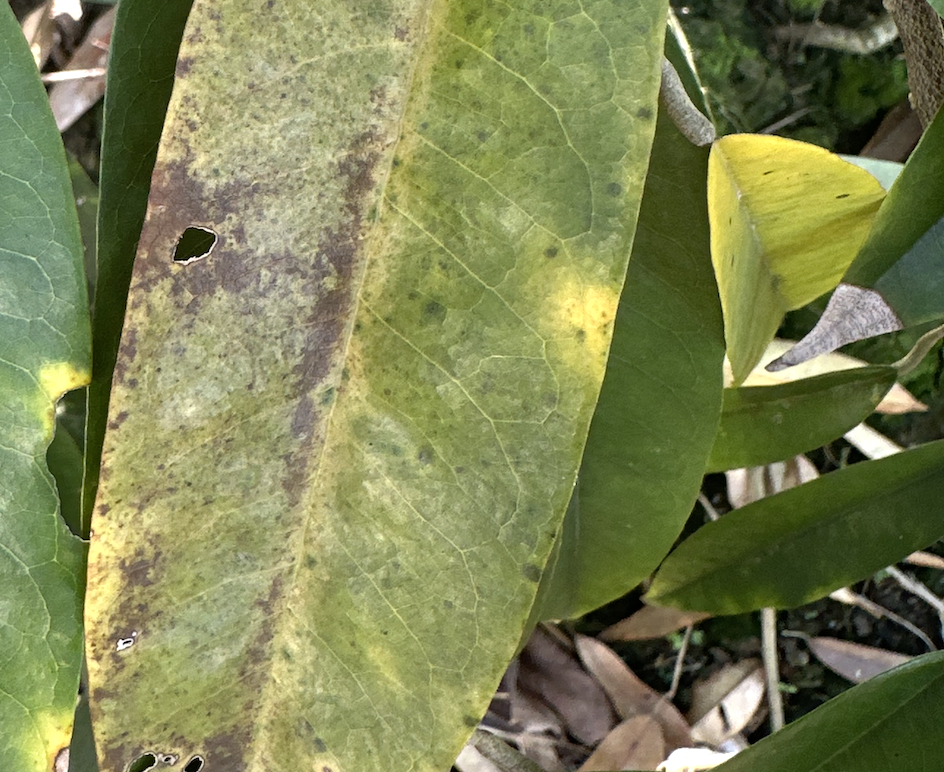
Label: sooty_mold